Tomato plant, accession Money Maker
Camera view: vertical (180 deg); turntable rotation: 120 degrees
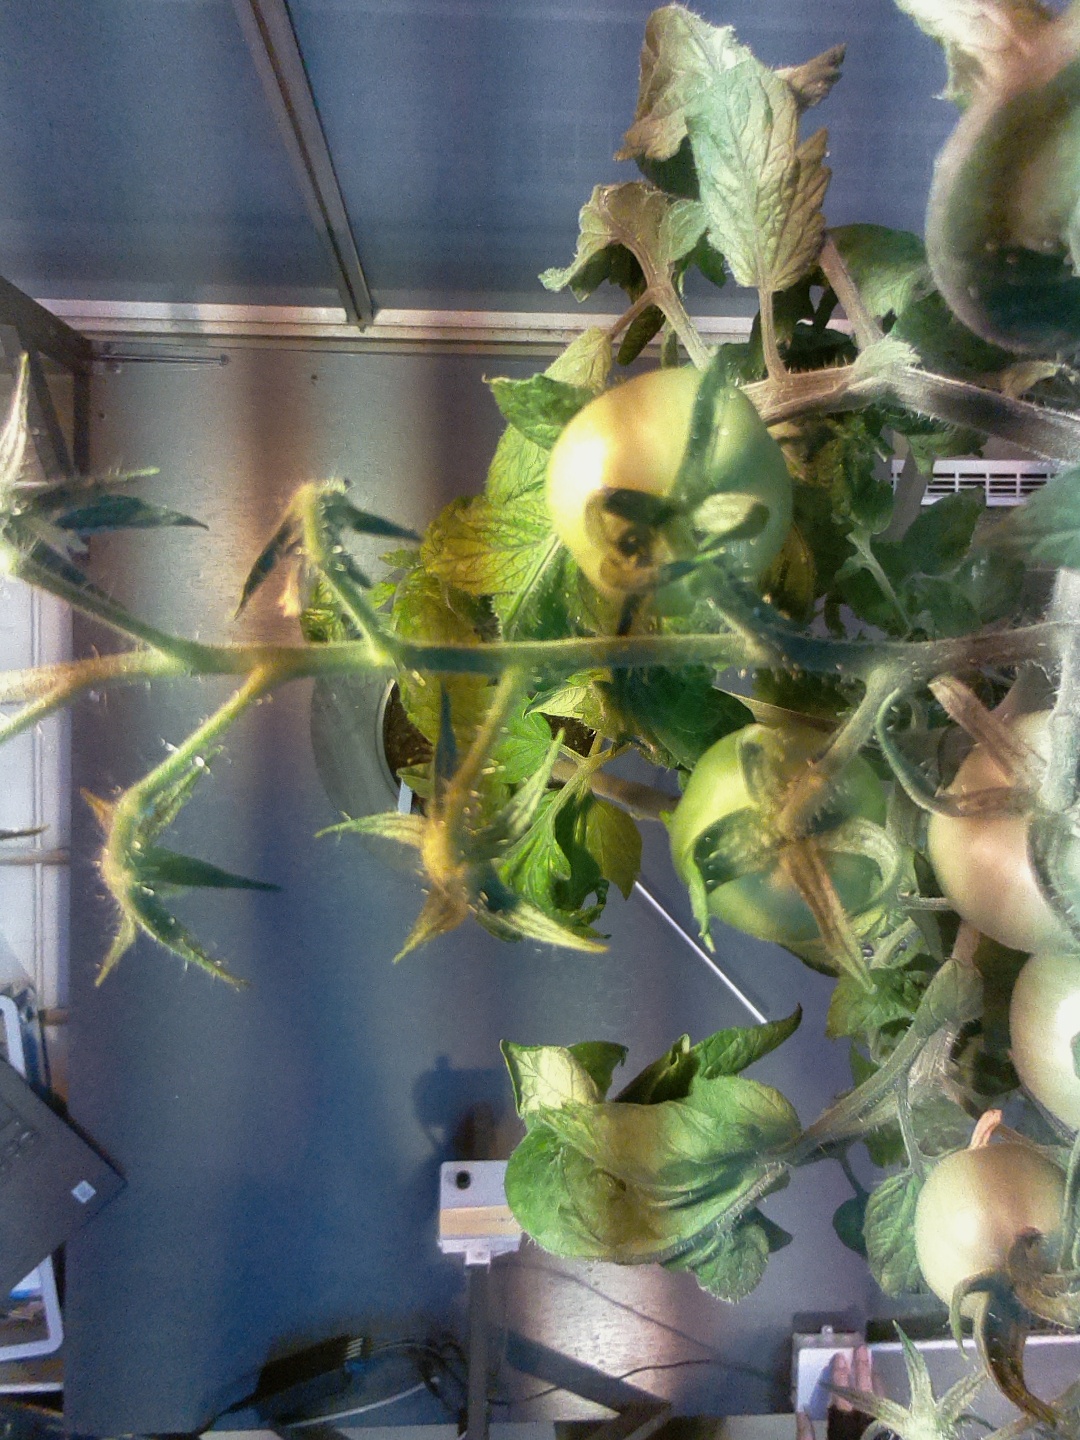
BBCH growth stage 73: 30%-40% of final fruit size